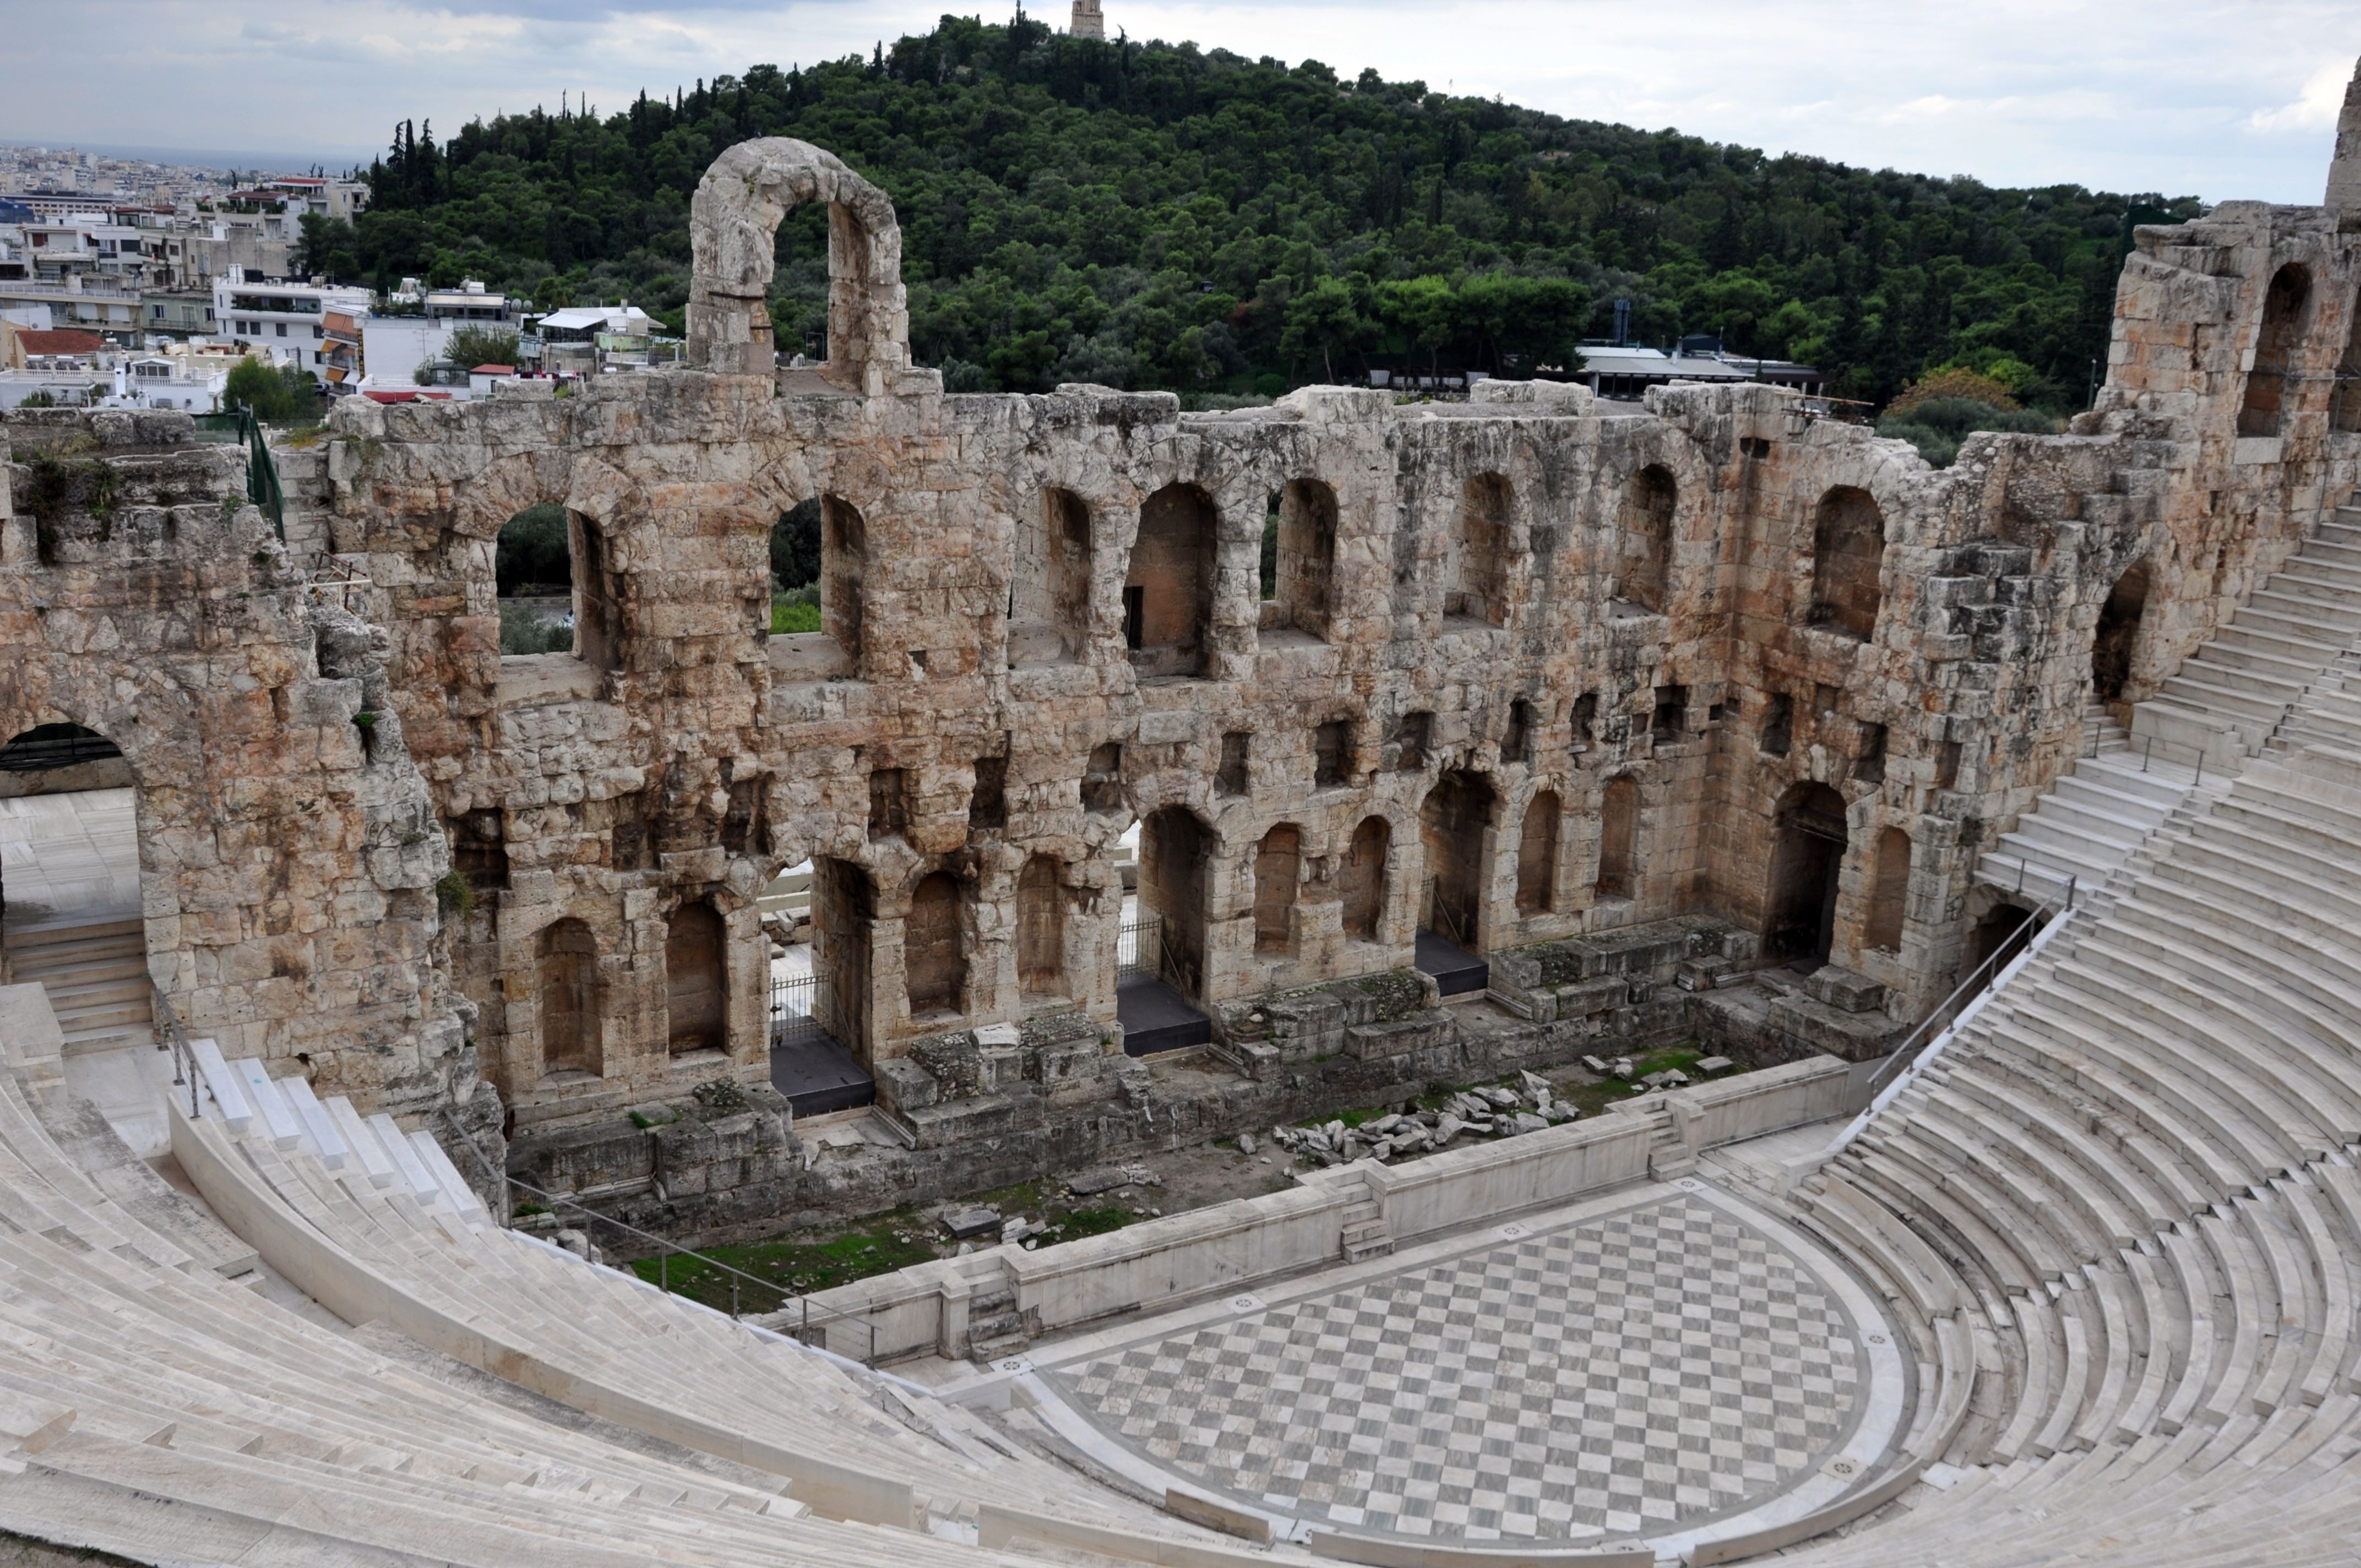
architecture, structure, building, palace, arch, landmark, fortification, theatre, amphitheatre, ruins, monastery, athens, ancient rome, archaeological site, unesco world heritage site, historic site, ancient history, ancient roman architecture